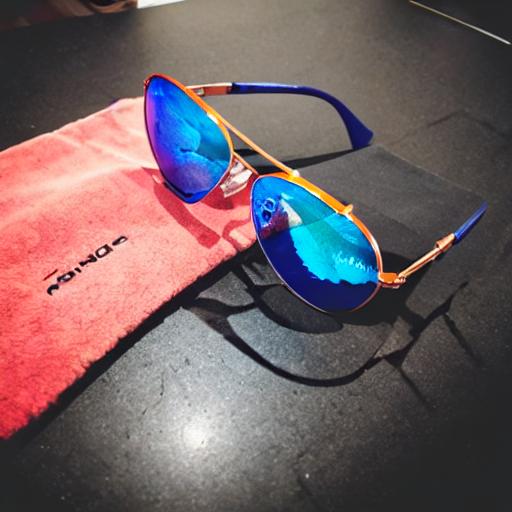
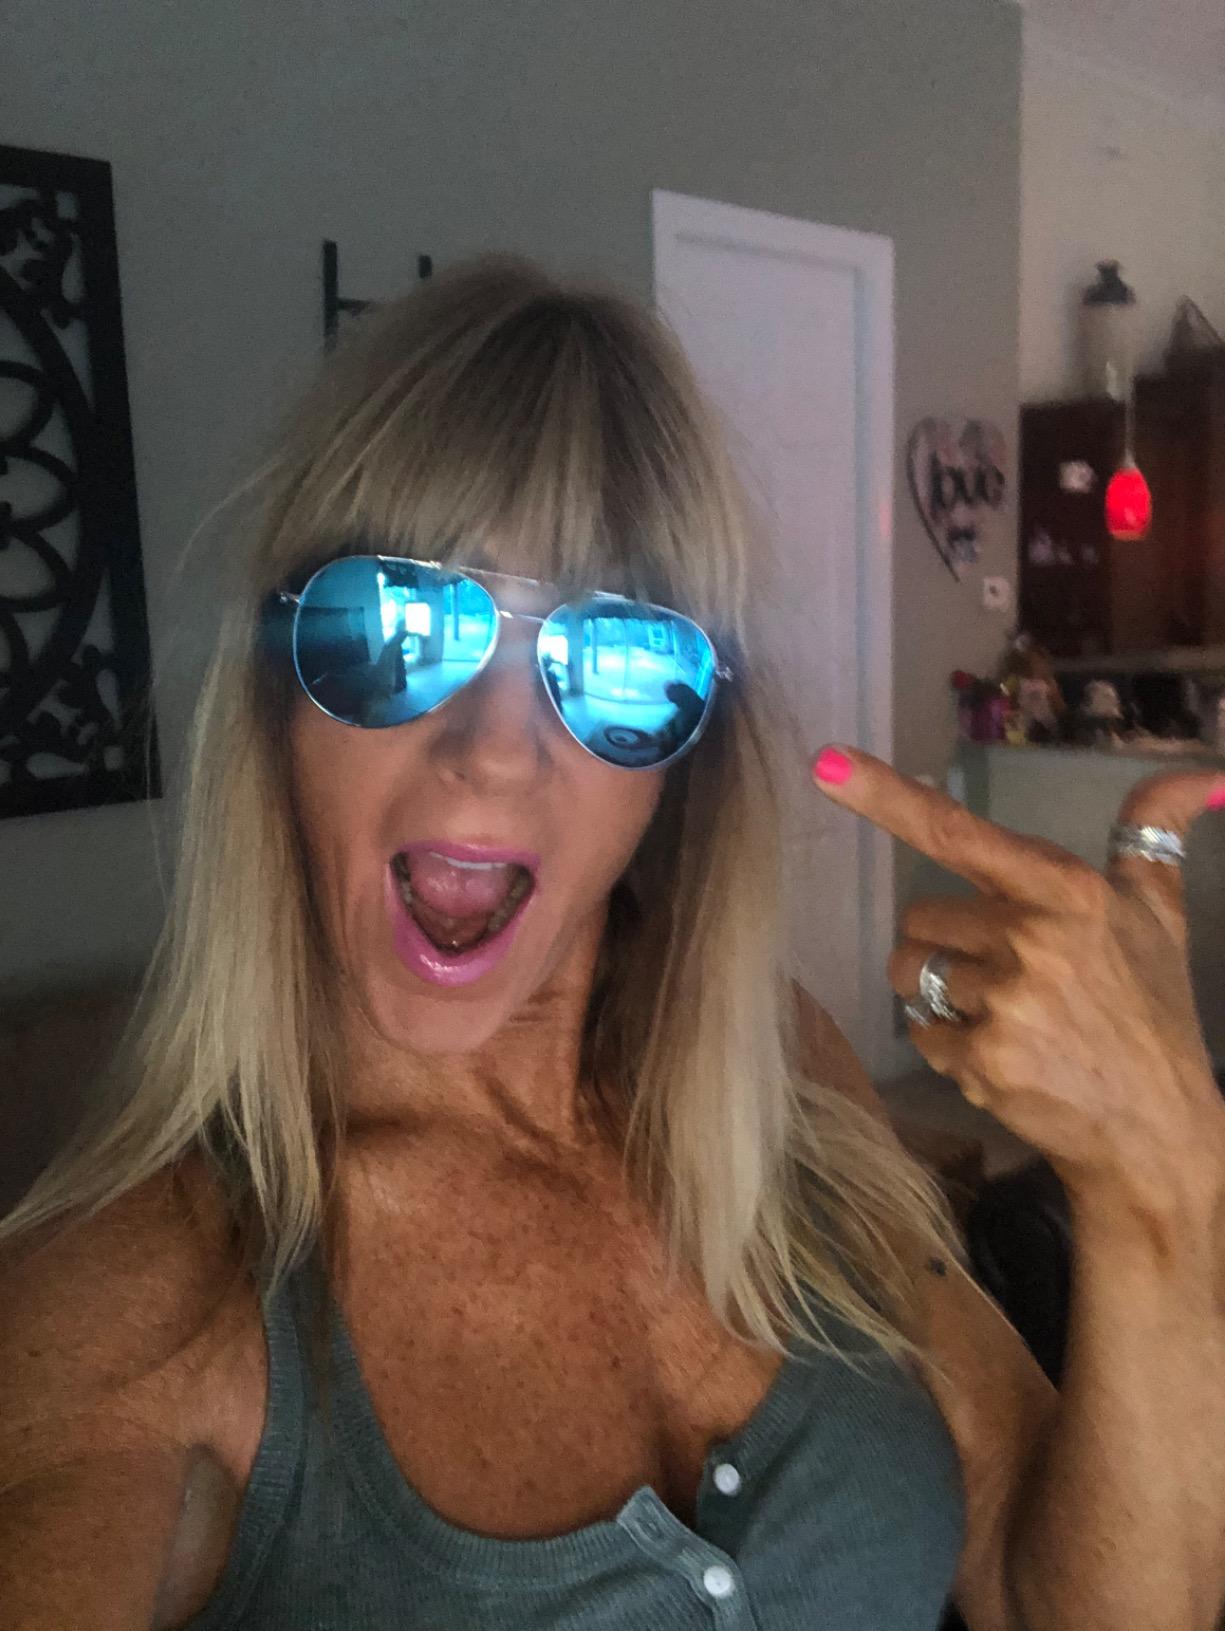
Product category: accessories_sunglasses
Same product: no